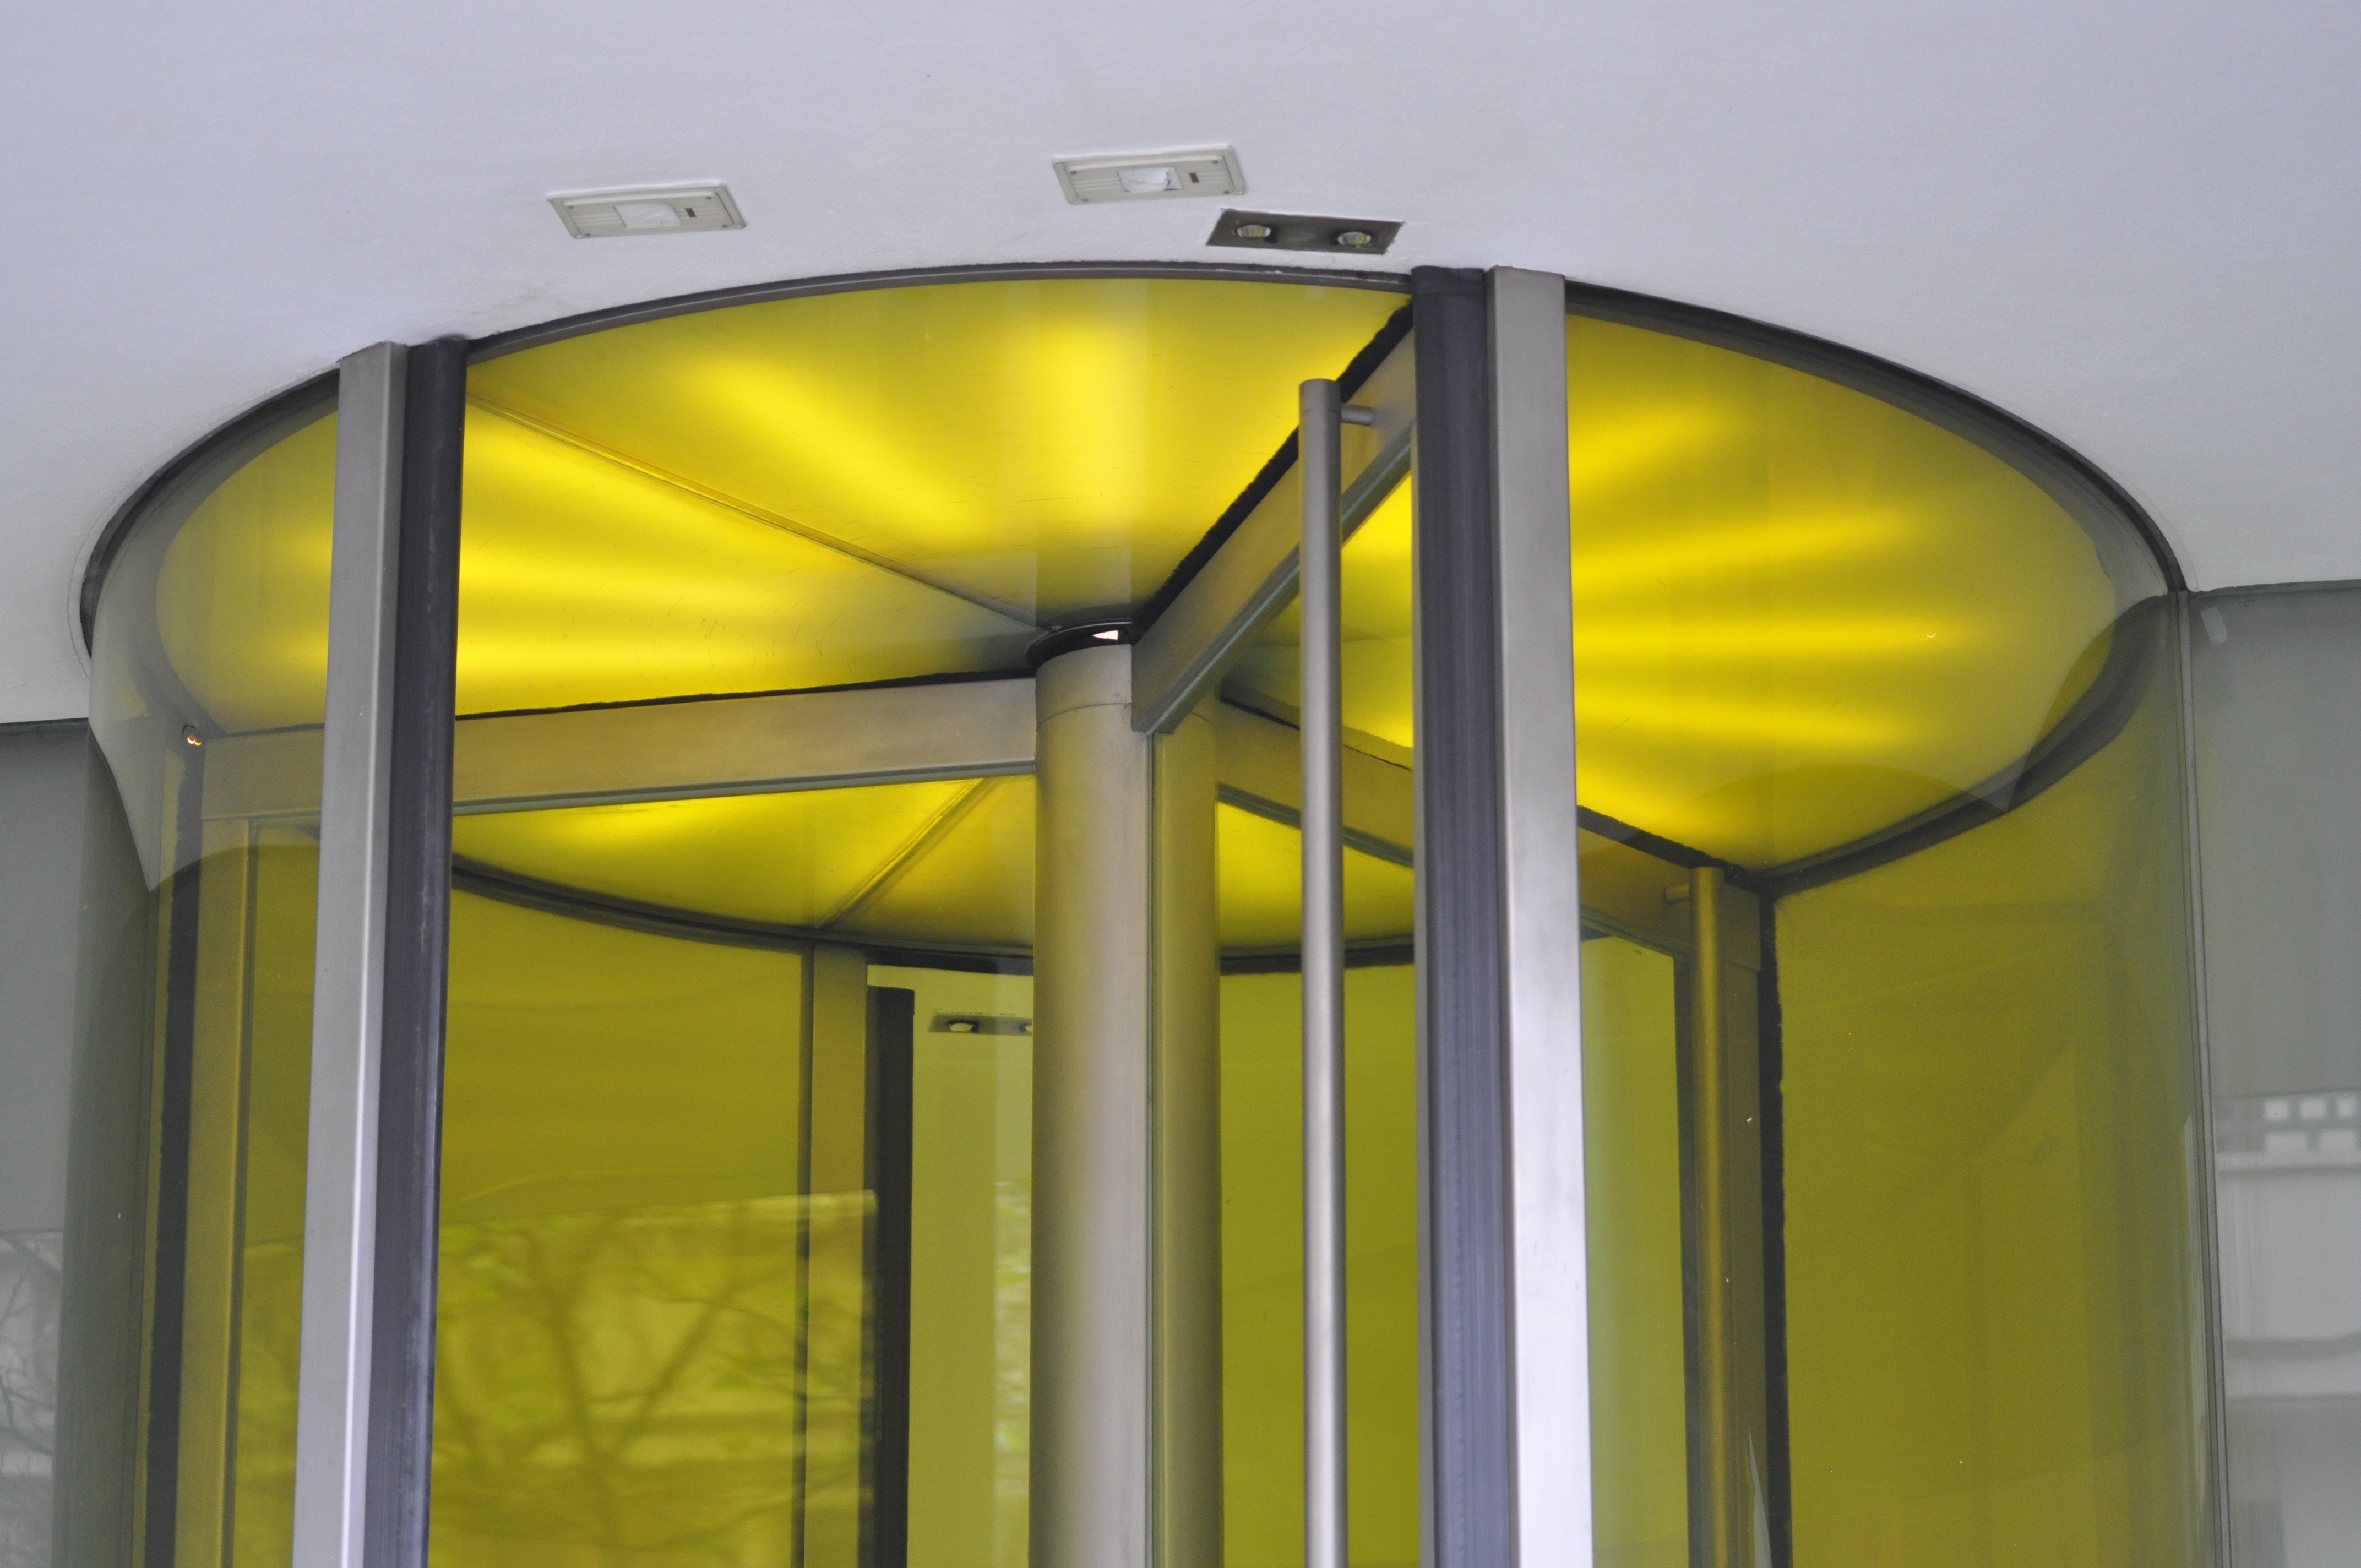
open, light, architecture, window, glass, building, steel, ceiling, yellow, lighting, door, modern, interior design, input, input range, rotating door